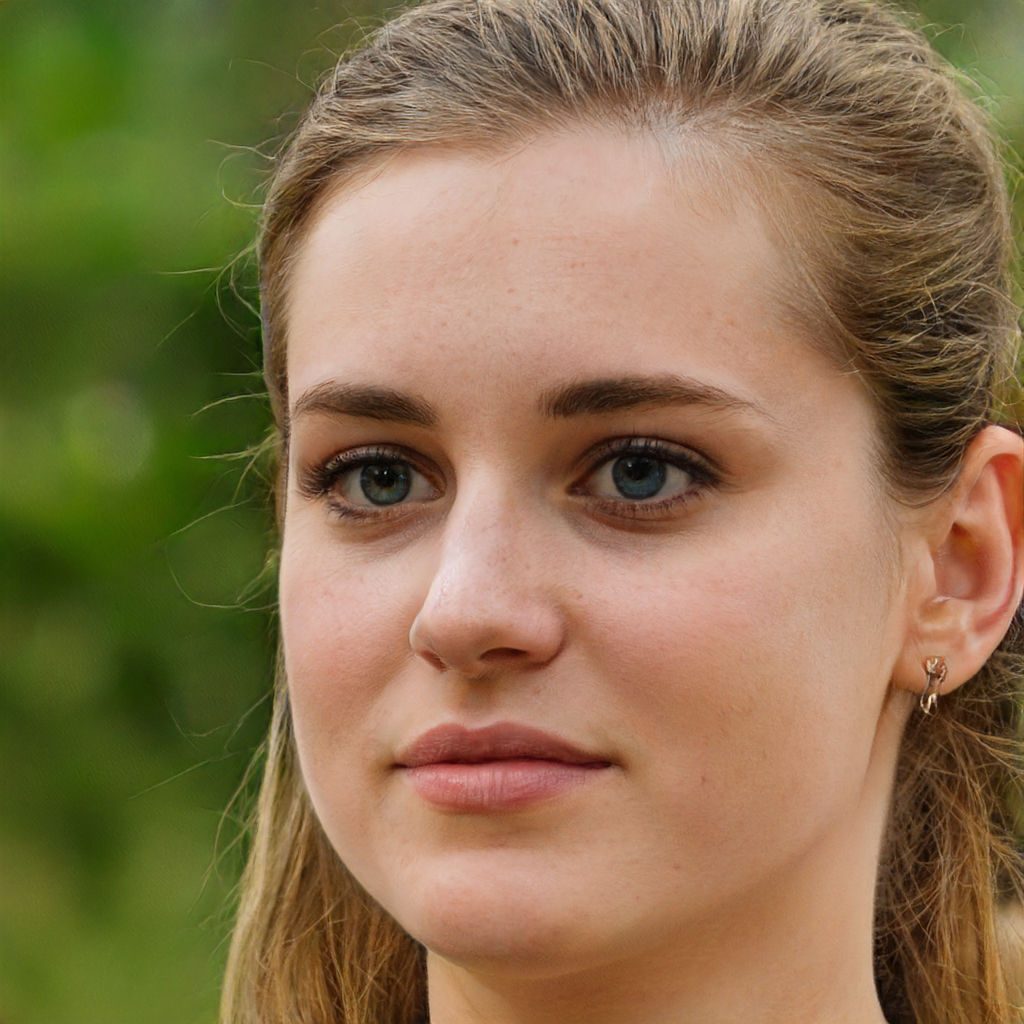
Gender: Female